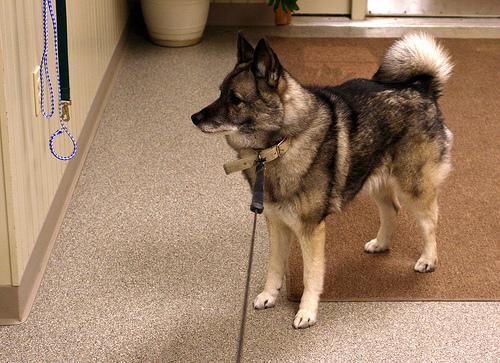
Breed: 217-n000046-Norwegian_elkhound